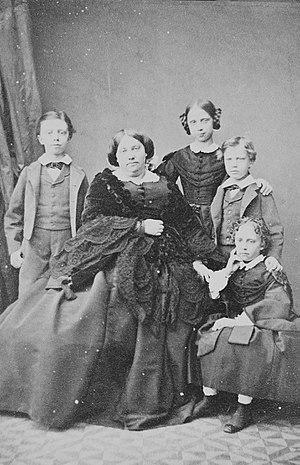
Louise Marie Thérèse d’Artois, petite-fille de France, est une princesse de la famille royale de France, membre de la maison de Bourbon, née à Paris, au palais de l’Élysée le 21 septembre 1819 et morte à Venise le 1ᵉʳ février 1864, fille de Charles-Ferdinand d’Artois, duc de Berry et de Caroline de Naples et de Sicile.